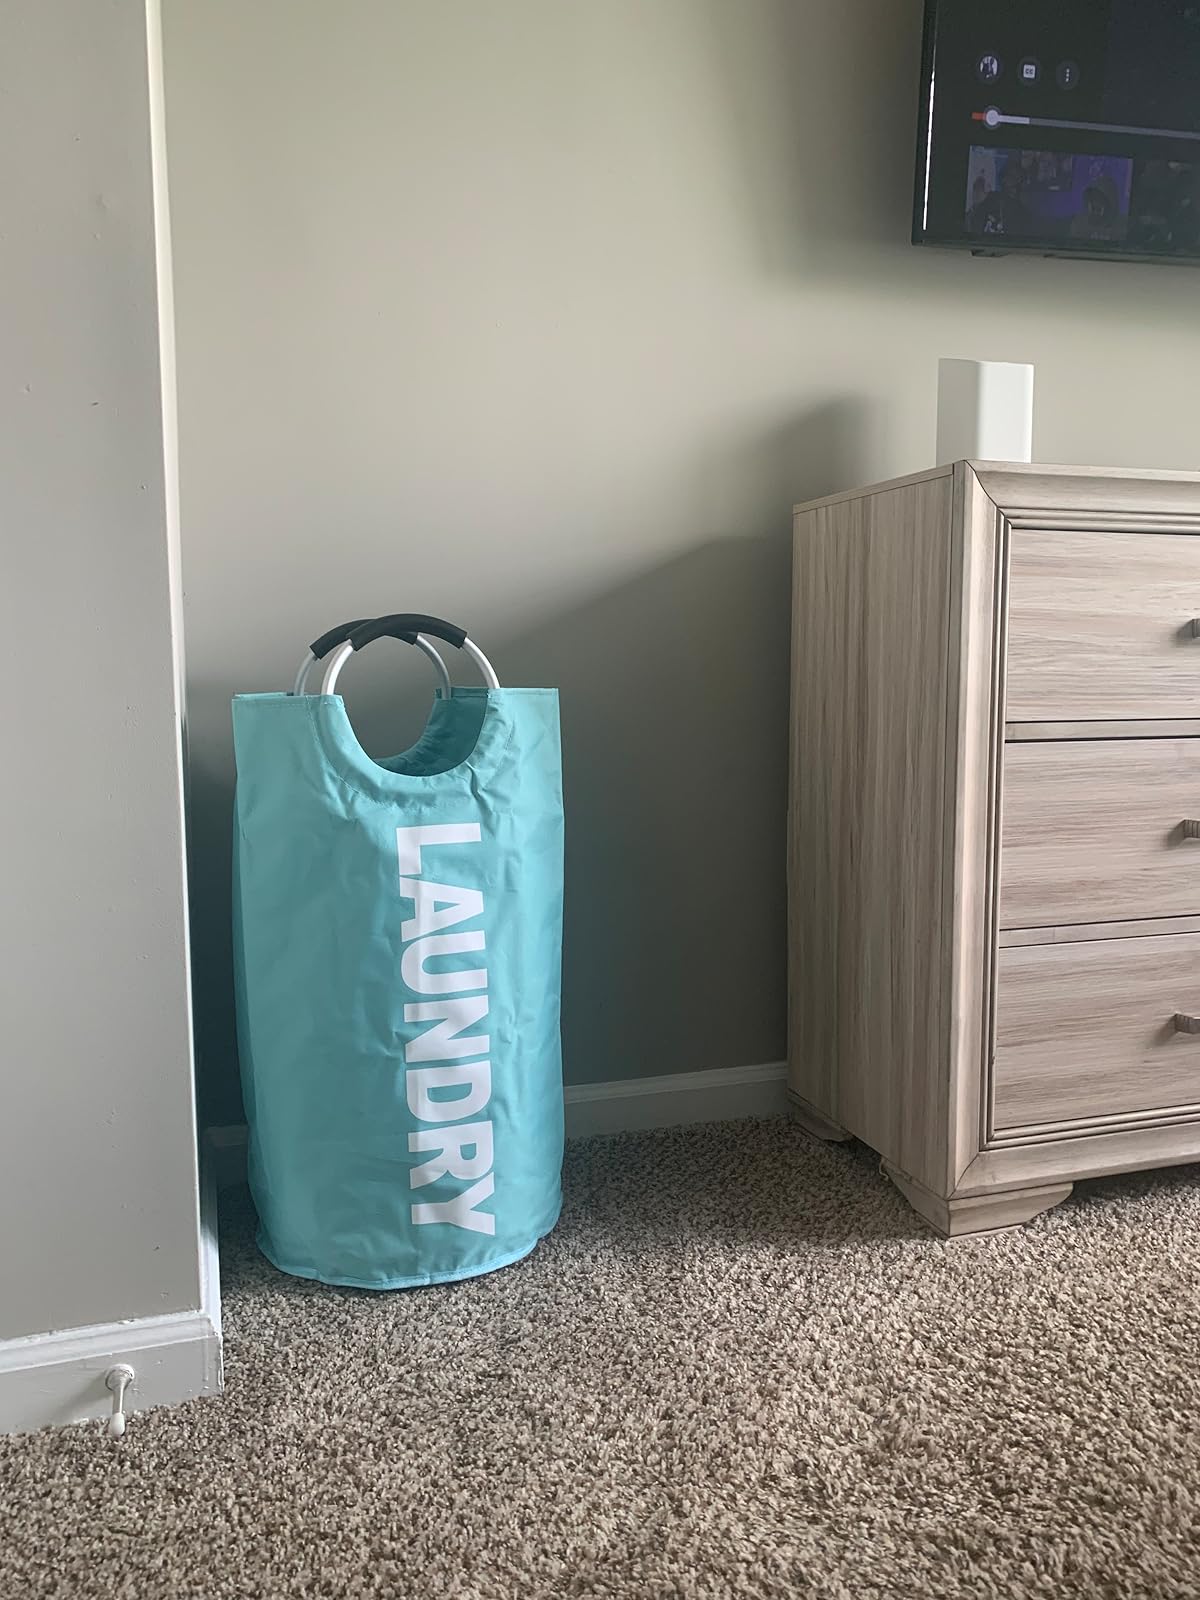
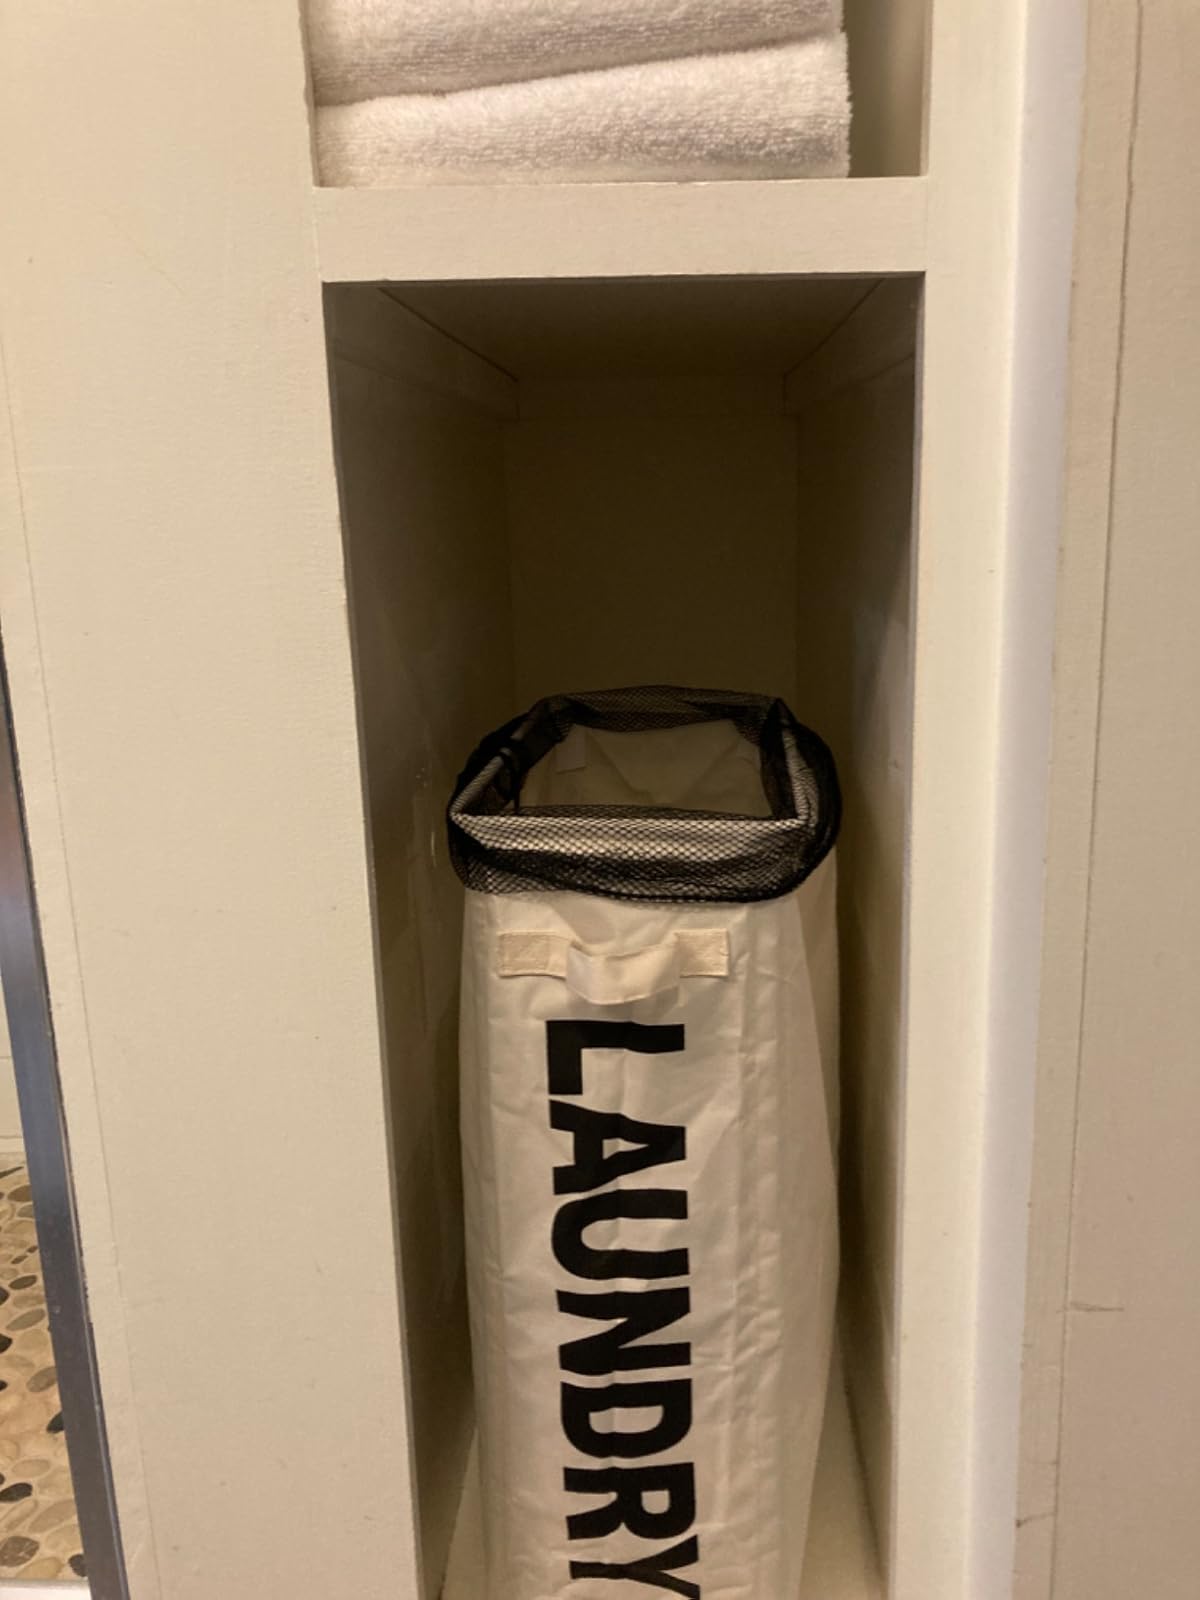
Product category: items_hamper
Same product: no